NASCAR Racing (video game)

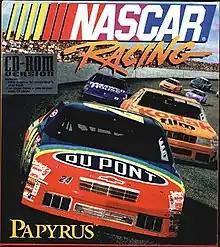
Cover art featuring the cars of Jeff Gordon and Sterling Marlin

NASCAR Racing is a 1994 video game developed by Papyrus Design Group and published by Virgin for the PC. A PlayStation version was released in 1996 by Sierra On-Line.